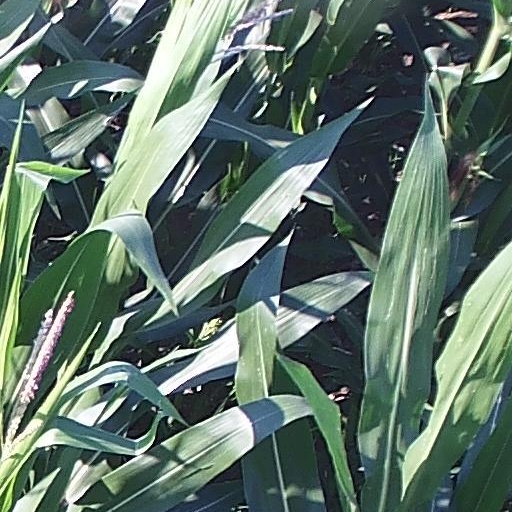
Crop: maize; corn